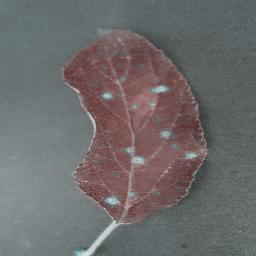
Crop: apple
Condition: cedar_rust